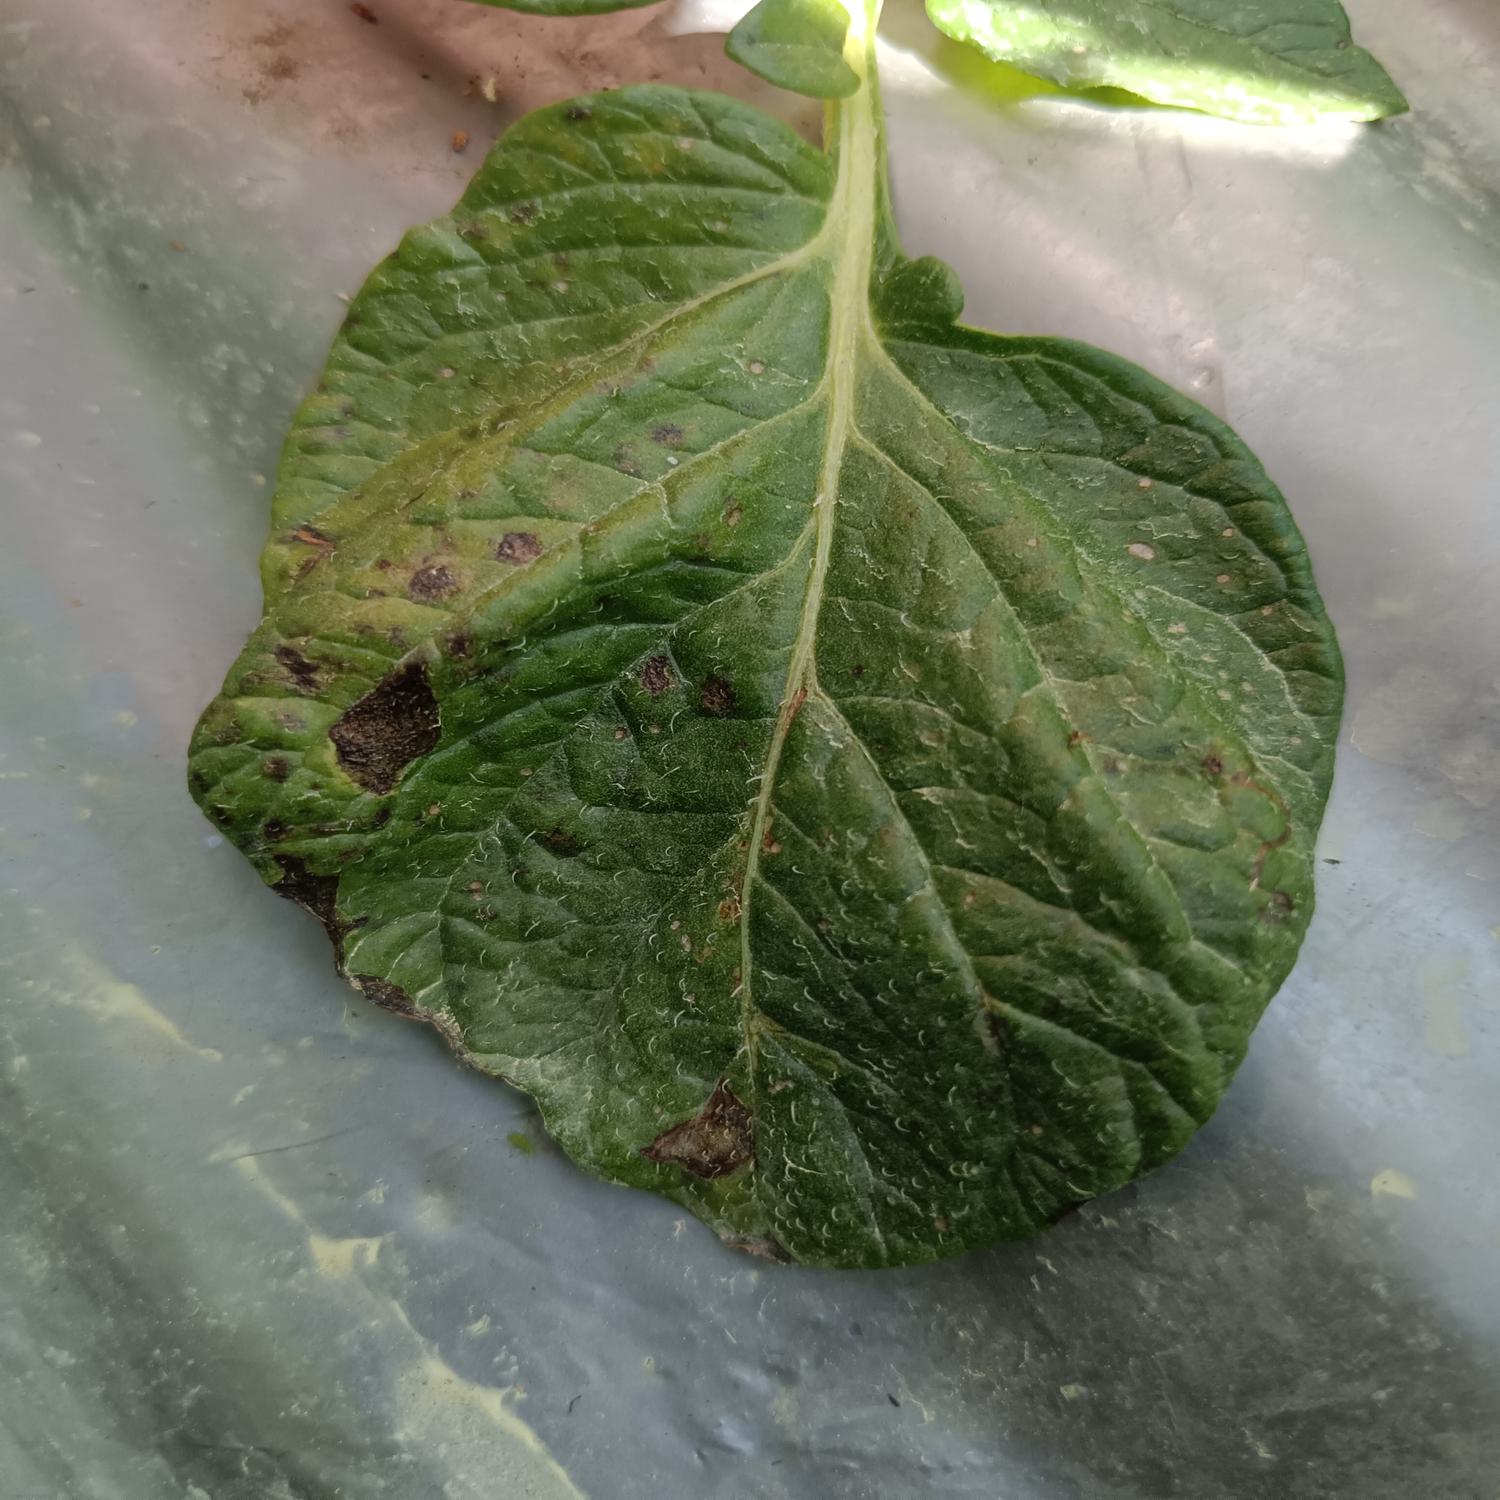
Label: Fungi